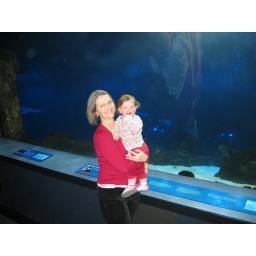
Evie loved the glass tunnels with fish all around